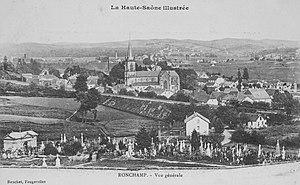
Vue générale de Ronchamp (Haute-Saône) à la fin du XIXème siècle.
Ronchamp est une commune française située dans le département de la Haute-Saône en région Bourgogne-Franche-Comté. Elle est le siège de la communauté de communes Rahin et Chérimont.
L'immigration polonaise dans les houillères de Ronchamp est une importante immigration de population d'origine polonaise qu'a connue le bassin minier de Ronchamp, c'est également la plus importante et la plus influente. Elle s'est déroulée en trois phases pendant la période de l'entre-deux-guerres et a fortement influencé les traditions minières et culturelles de Ronchamp, qui est jumelée depuis 2003 à la ville de Sułkowice, située au Sud de la Pologne.